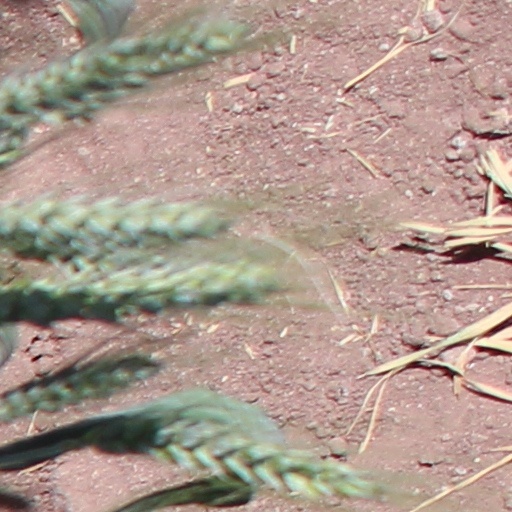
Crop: wheat